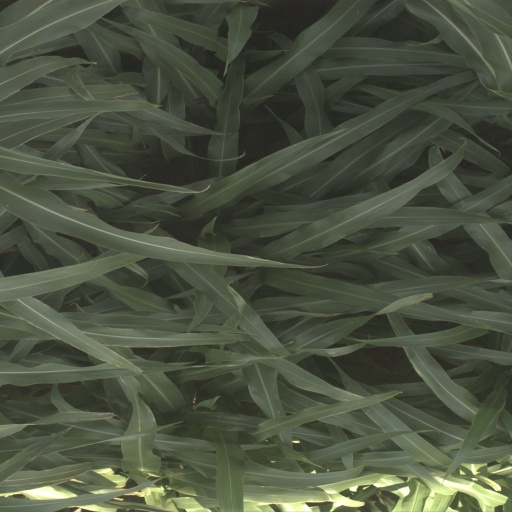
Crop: sorghum